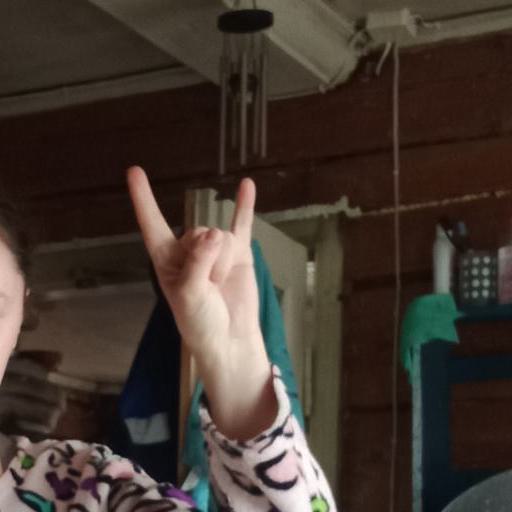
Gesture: rock